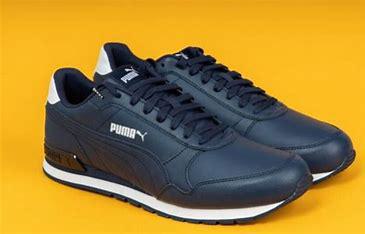
Brand: Puma
Model: 30